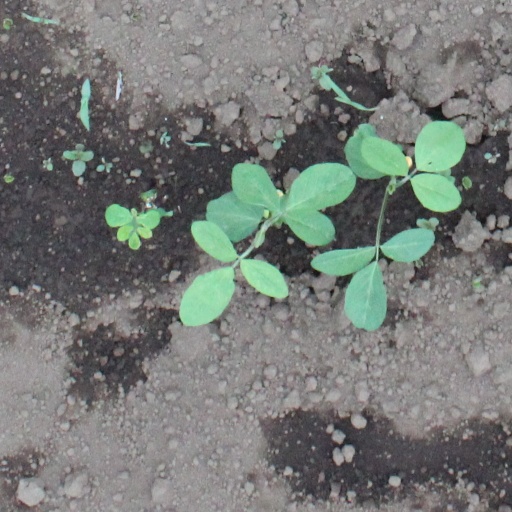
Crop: soybean